Rock, Paper, Scissors (2017 film)

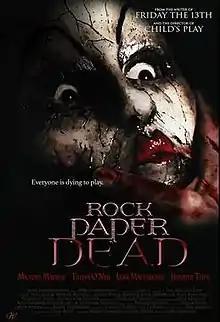
Film poster

Rock, Paper, Scissors (also known as Rock Paper Dead) is a 2017 American psychological thriller film directed by Tom Holland, and written by Kerry Fleming and Victor Miller.